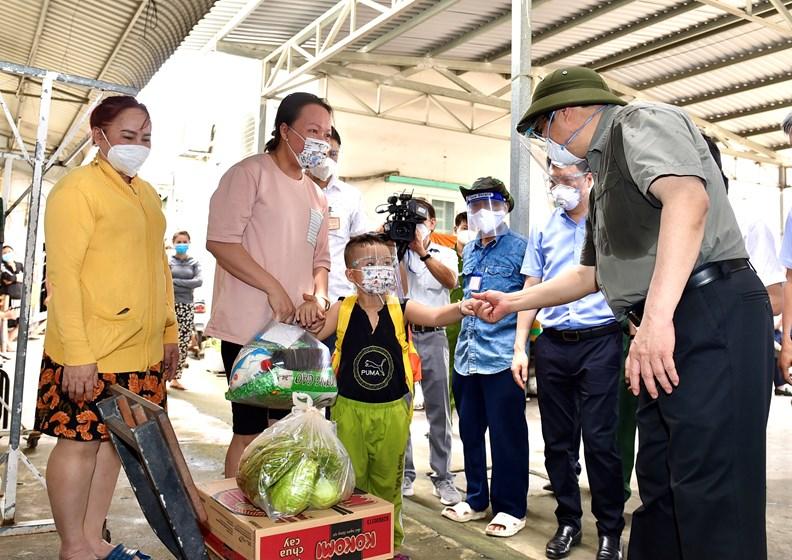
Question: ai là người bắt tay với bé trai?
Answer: người đàn ông đội mũ cối là người bắt tay với bé trai